Benjamin Harrison Memorial Bridge

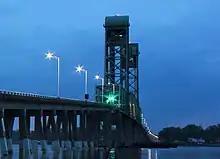
Benjamin Harrison Memorial Bridge at night

While river traffic was restored in relatively short order, the loss of the bridge as a highway artery caused substantial hardship to commuters and the communities on both sides of the river beginning immediately after the collision. Clearly, repairs would take quite some time before the bridge could reopen to highway traffic and would be costly.